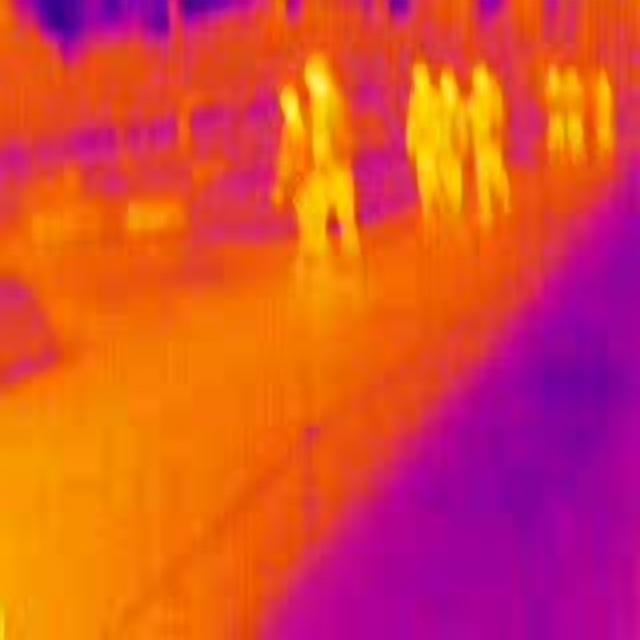
Detected objects:
label: person
label: person
label: person
label: person
label: person
label: person
label: person
label: person